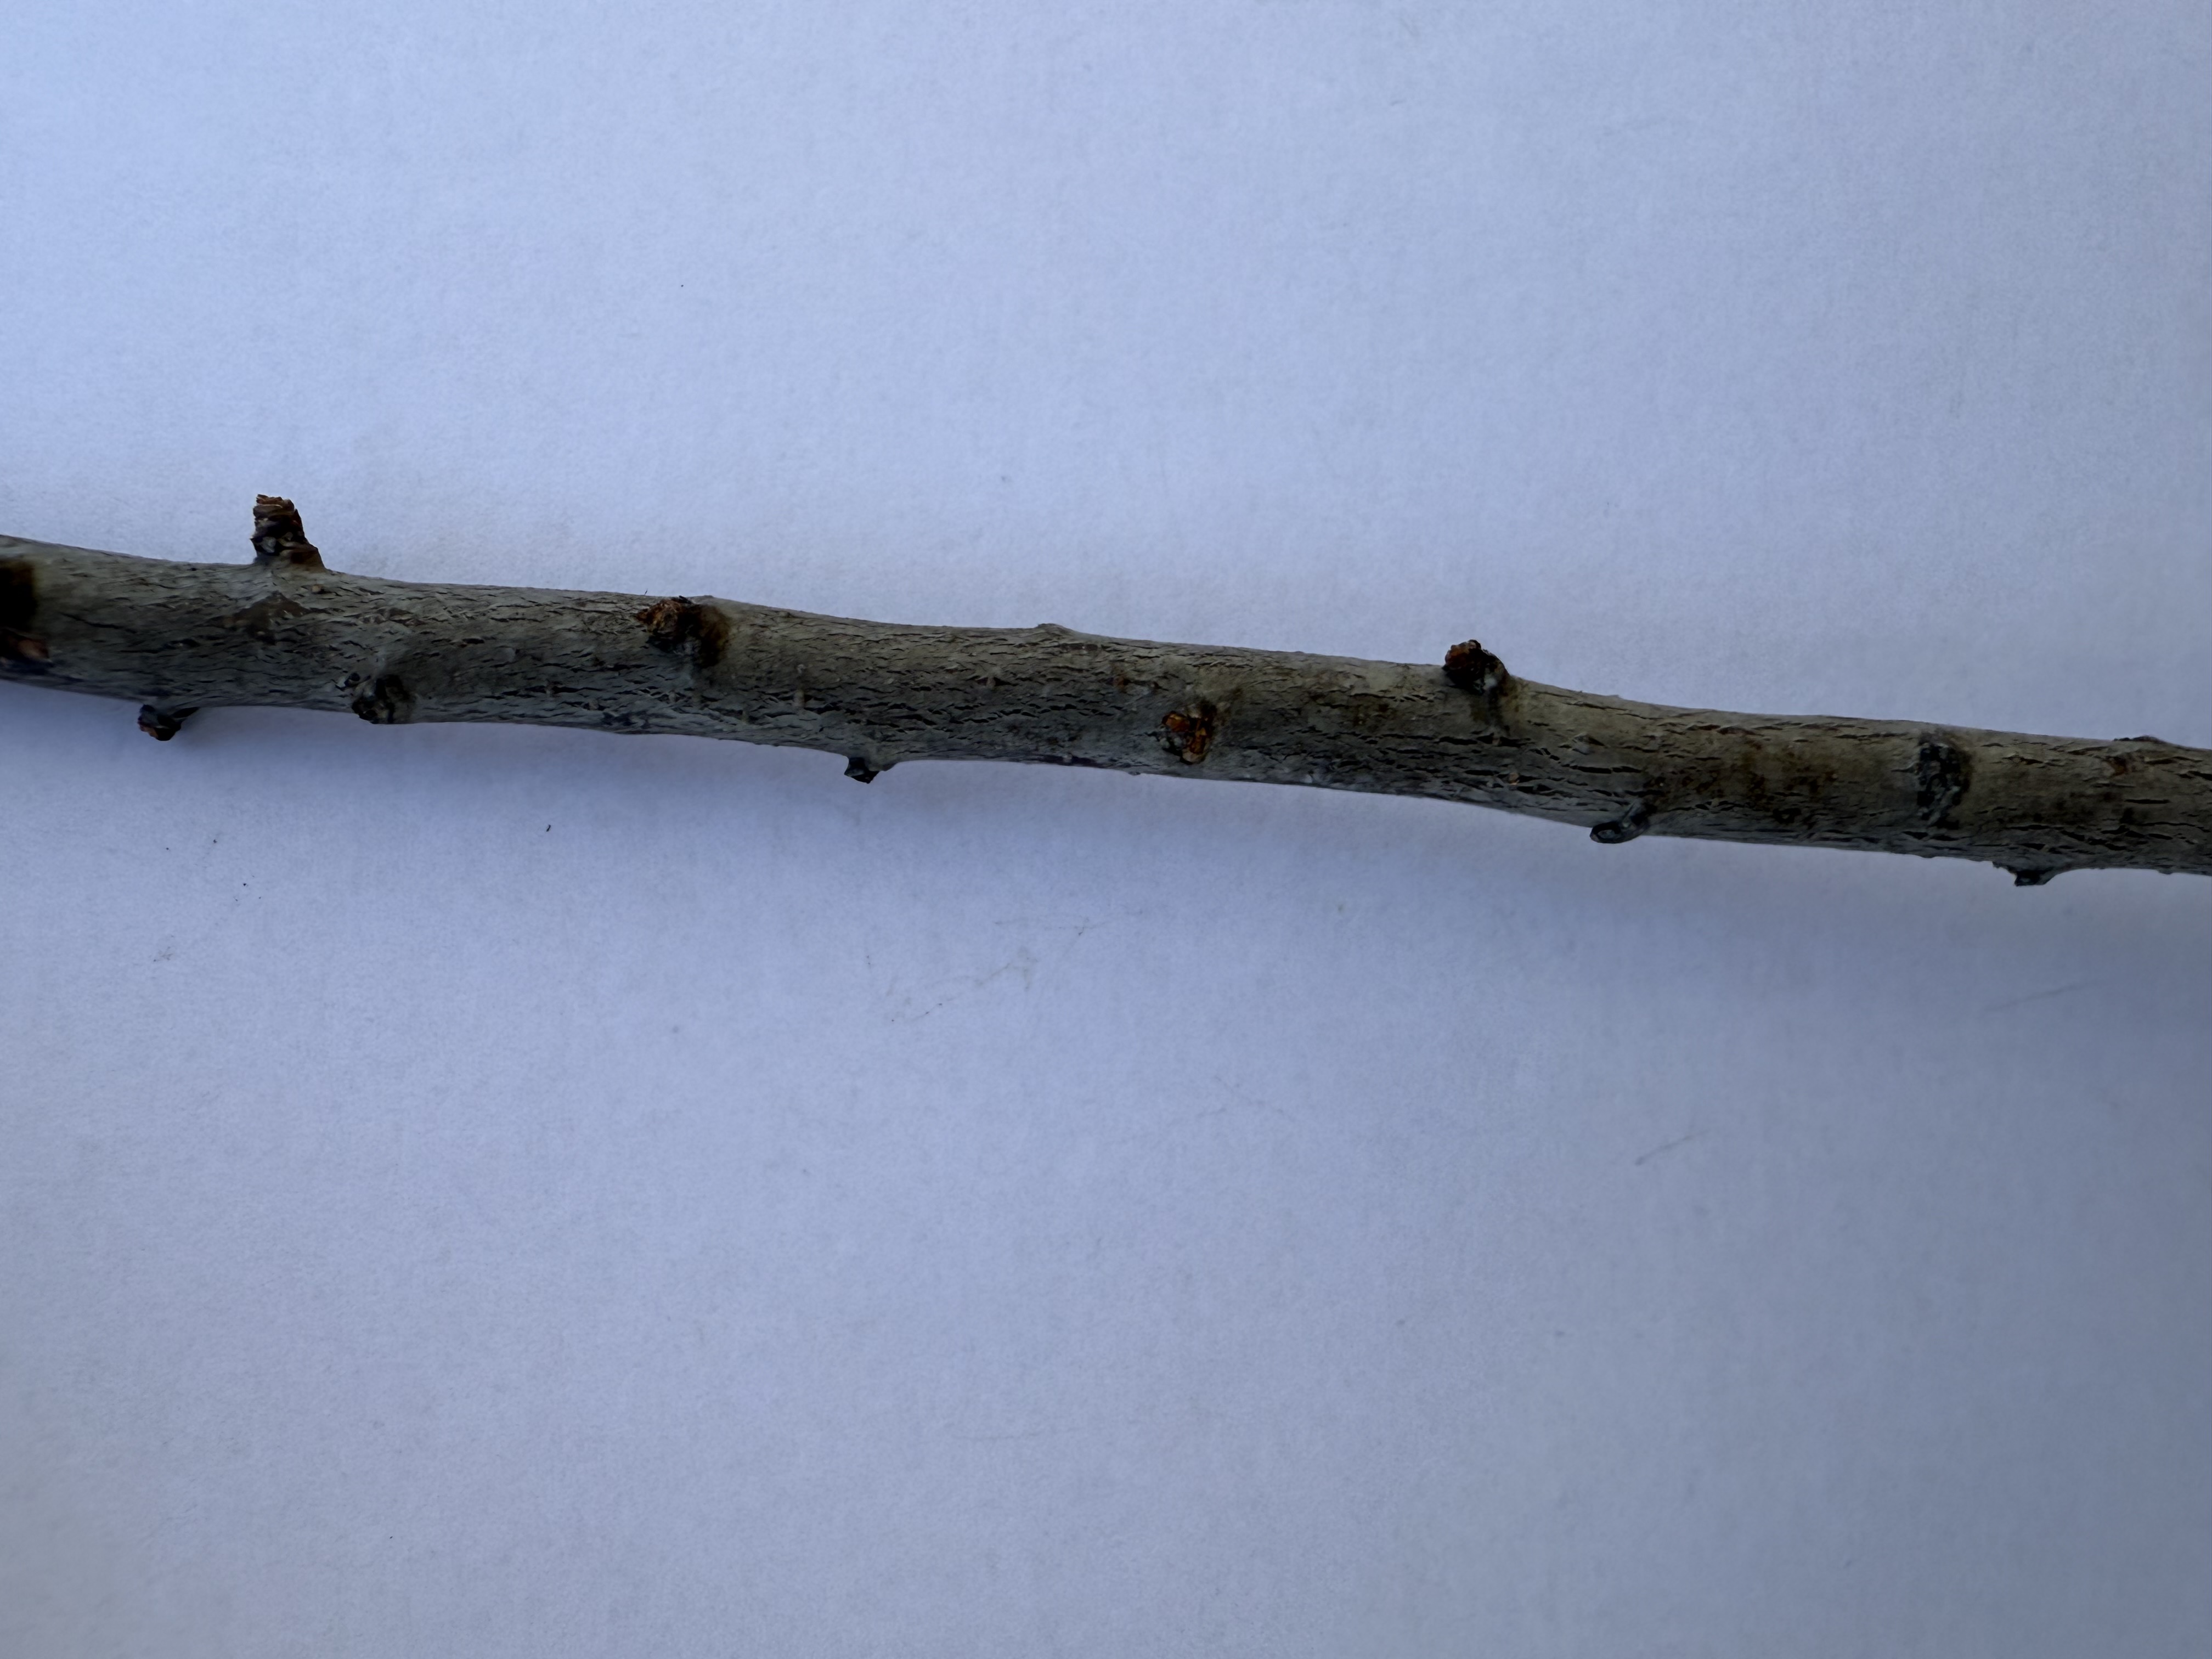
Variety: Papaz Plum